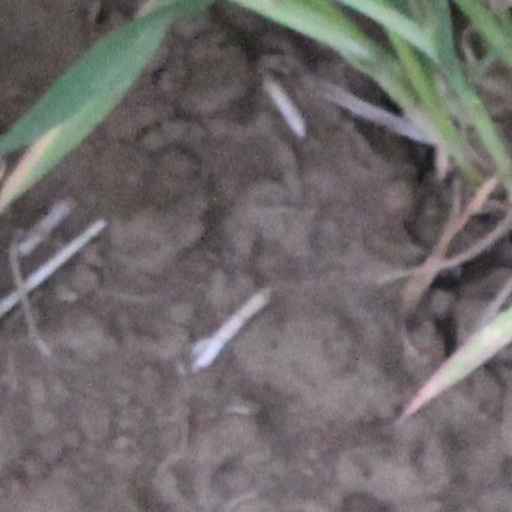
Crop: wheat